Saint-Mandrier-sur-Mer

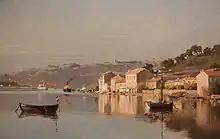
Saint-Mandrier-sur-Mer as painted by Gustave Fayet in 1890

The causeway to the mainland (the Isthme des Sablettes) not only led to the creation of an independent town, but the use of the area as a battery station for the heavily fortified port of Toulon. Fishing and naval work dominated the town, with the construction of the "Infirmerie Royale Saint-Louis" naval hospital, becoming the "Hôpital Maritime Saint-Mandrier" in 1818. In the 19th century, Saint-Mandrier-sur-Mer also was home to sailmaking. Naval aviation and the Fleet Mechanics and Pilots School (École des Mécaniciens et Chauffeurs de la flotte, GEM) were located in the town in the 1930s.